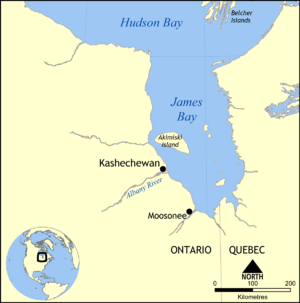
La nation Kashechewan est une Première nation isolée du district de Kenora dans le nord de l'Ontario, Canada, sur la rive nord de la rivière Albany.